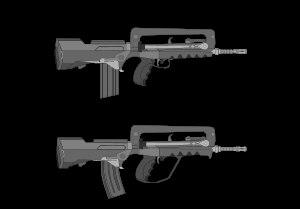
Le FAMAS, désigné comme « fusil d'assaut de 5,56 mm modèle F1 MAS » au sein de l’armée française, est un fusil d'assaut français de calibre 5,56 × 45 mm Otan de type bullpup, initialement fabriqué par la Manufacture d'armes de Saint-Étienne.
Le pontet est, sur une arme à feu, la boucle de métal protégeant la queue de détente d'une pression accidentelle.